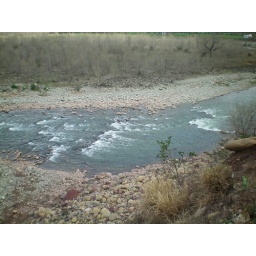
a river in the mountains is the lifeline for all.